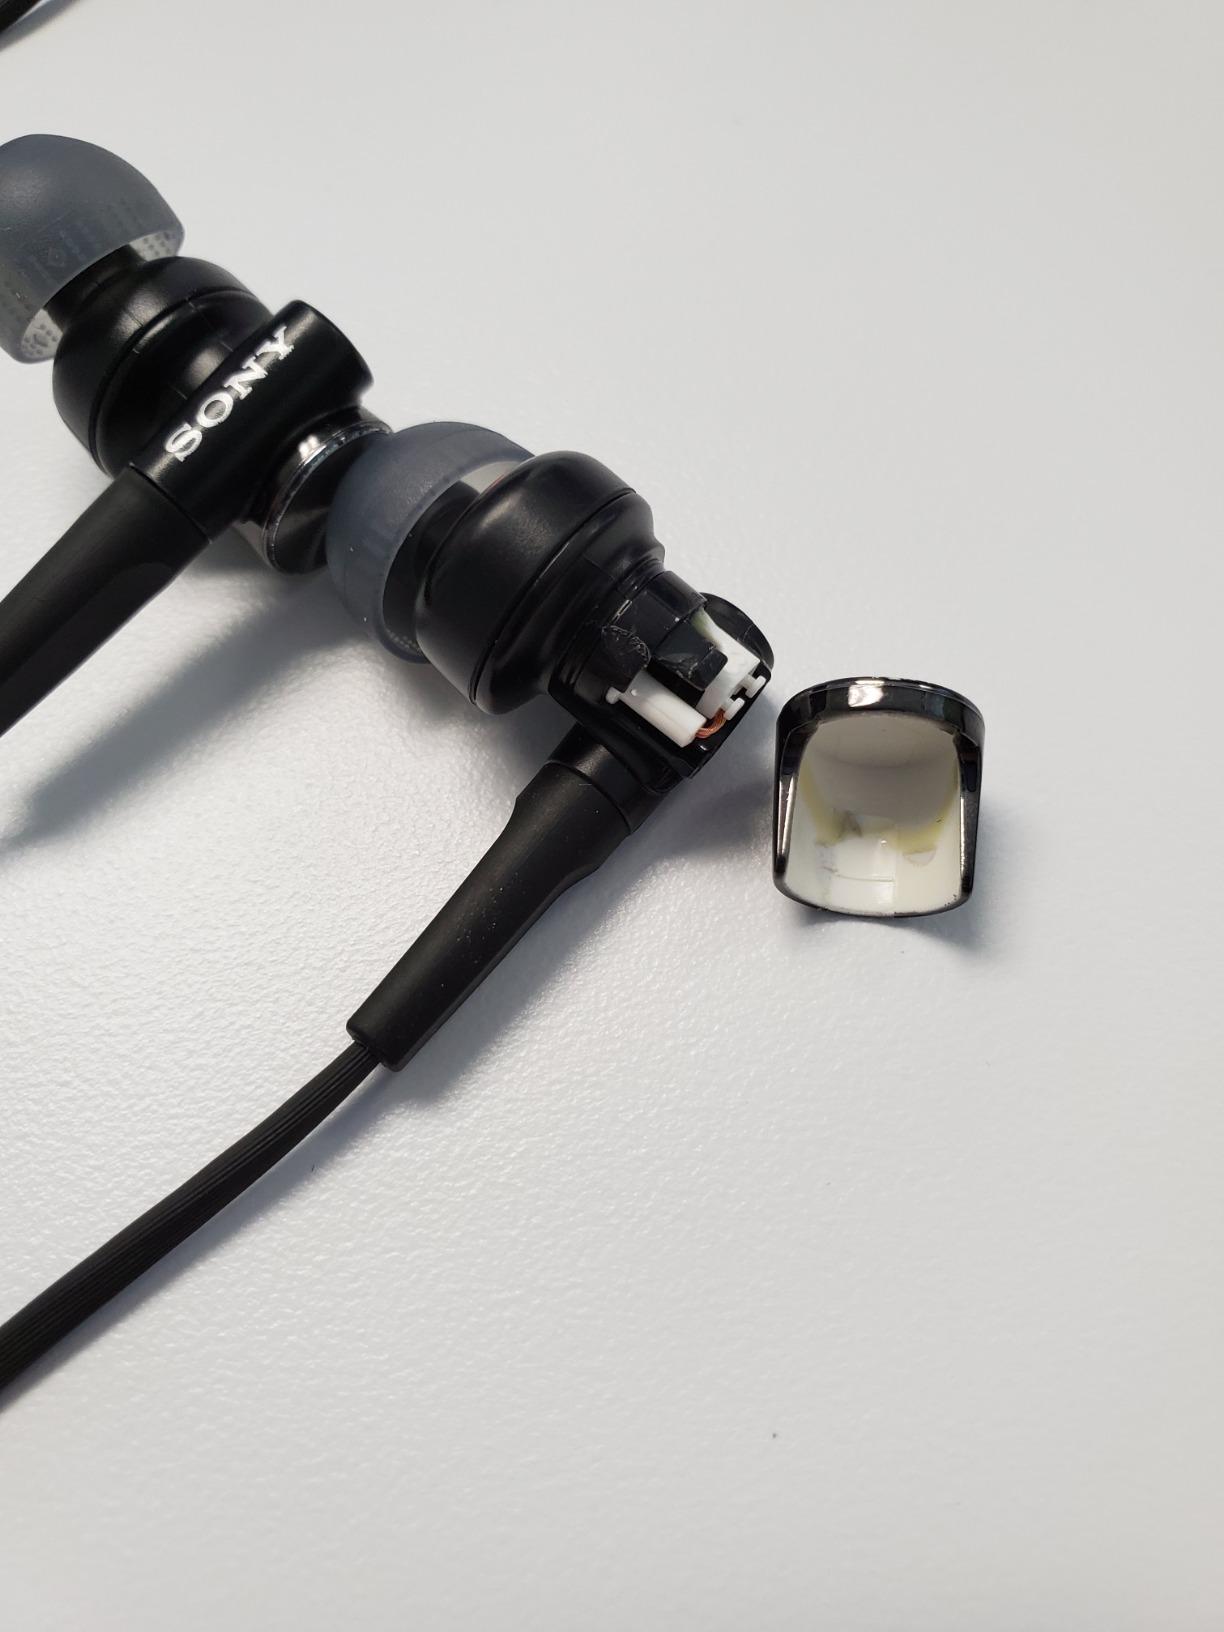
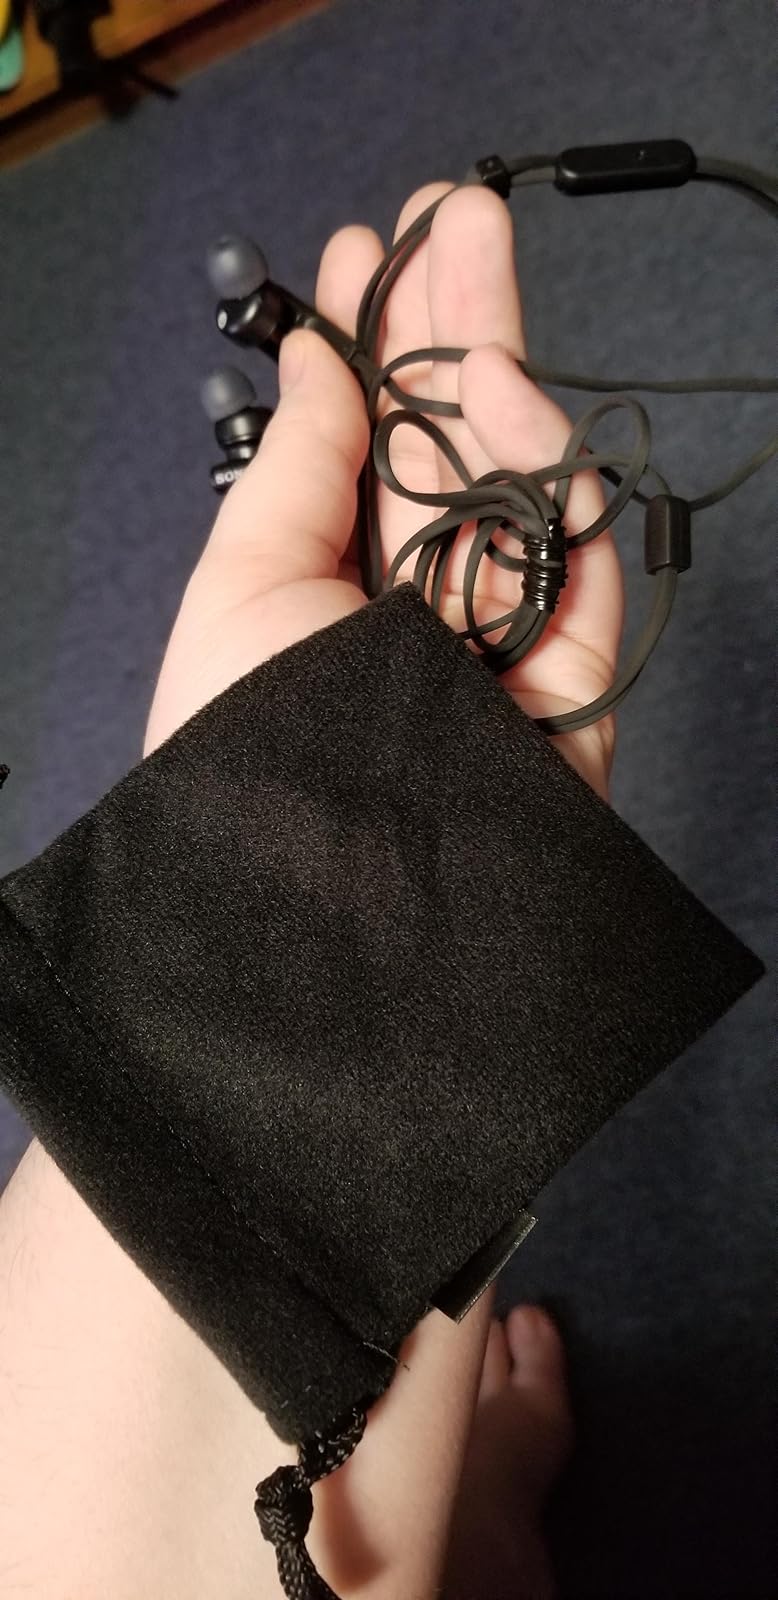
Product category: headphones
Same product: yes